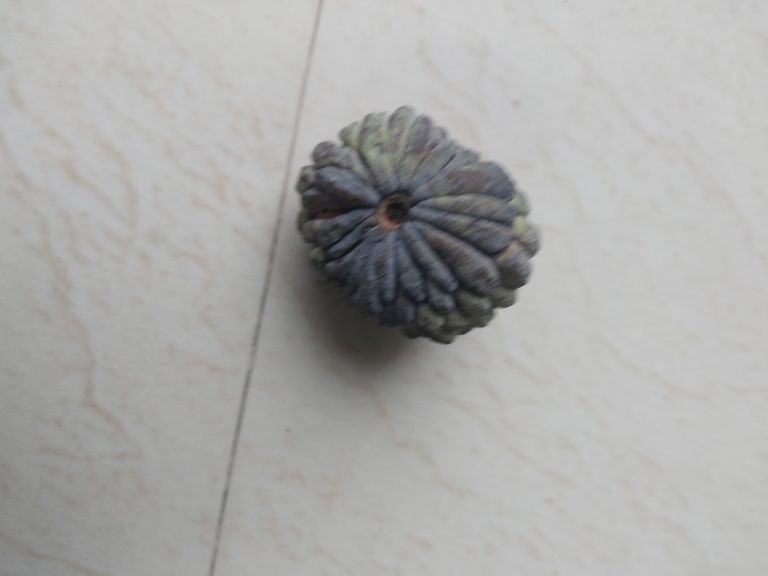
Disease label: Blank Canker